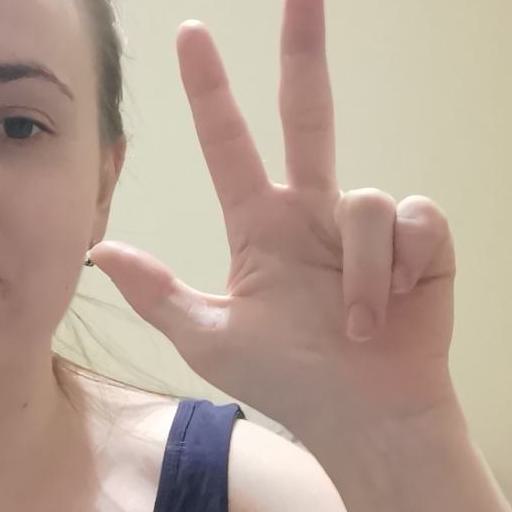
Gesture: three2